Paul Haines (fiction writer)

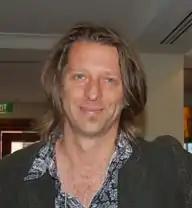
Haines in 2007

Paul Haines (8 June 1970 – 5 March 2012) was a New Zealand-born horror and speculative fiction writer. He lived in Melbourne with his wife and daughter.